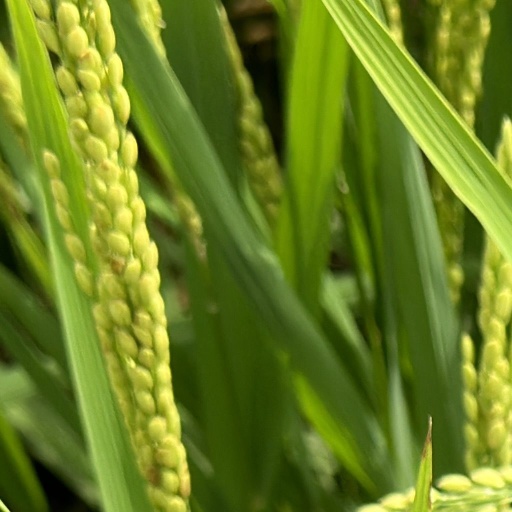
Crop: rice